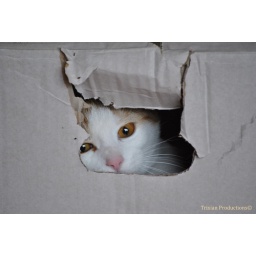
Kitty cat in a box